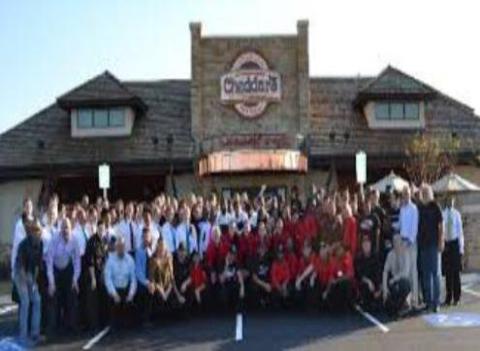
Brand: cheddar's casual cafe
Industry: Food